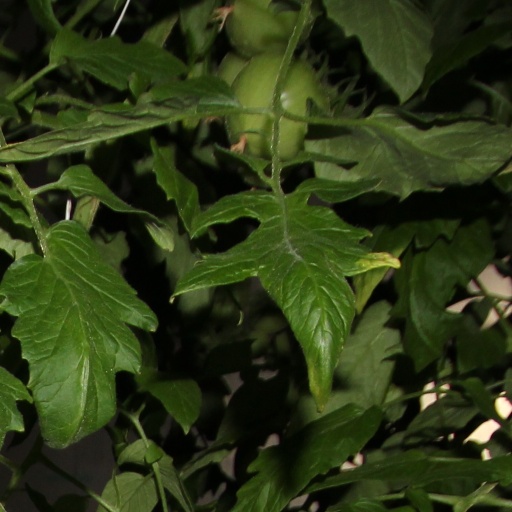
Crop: tomato